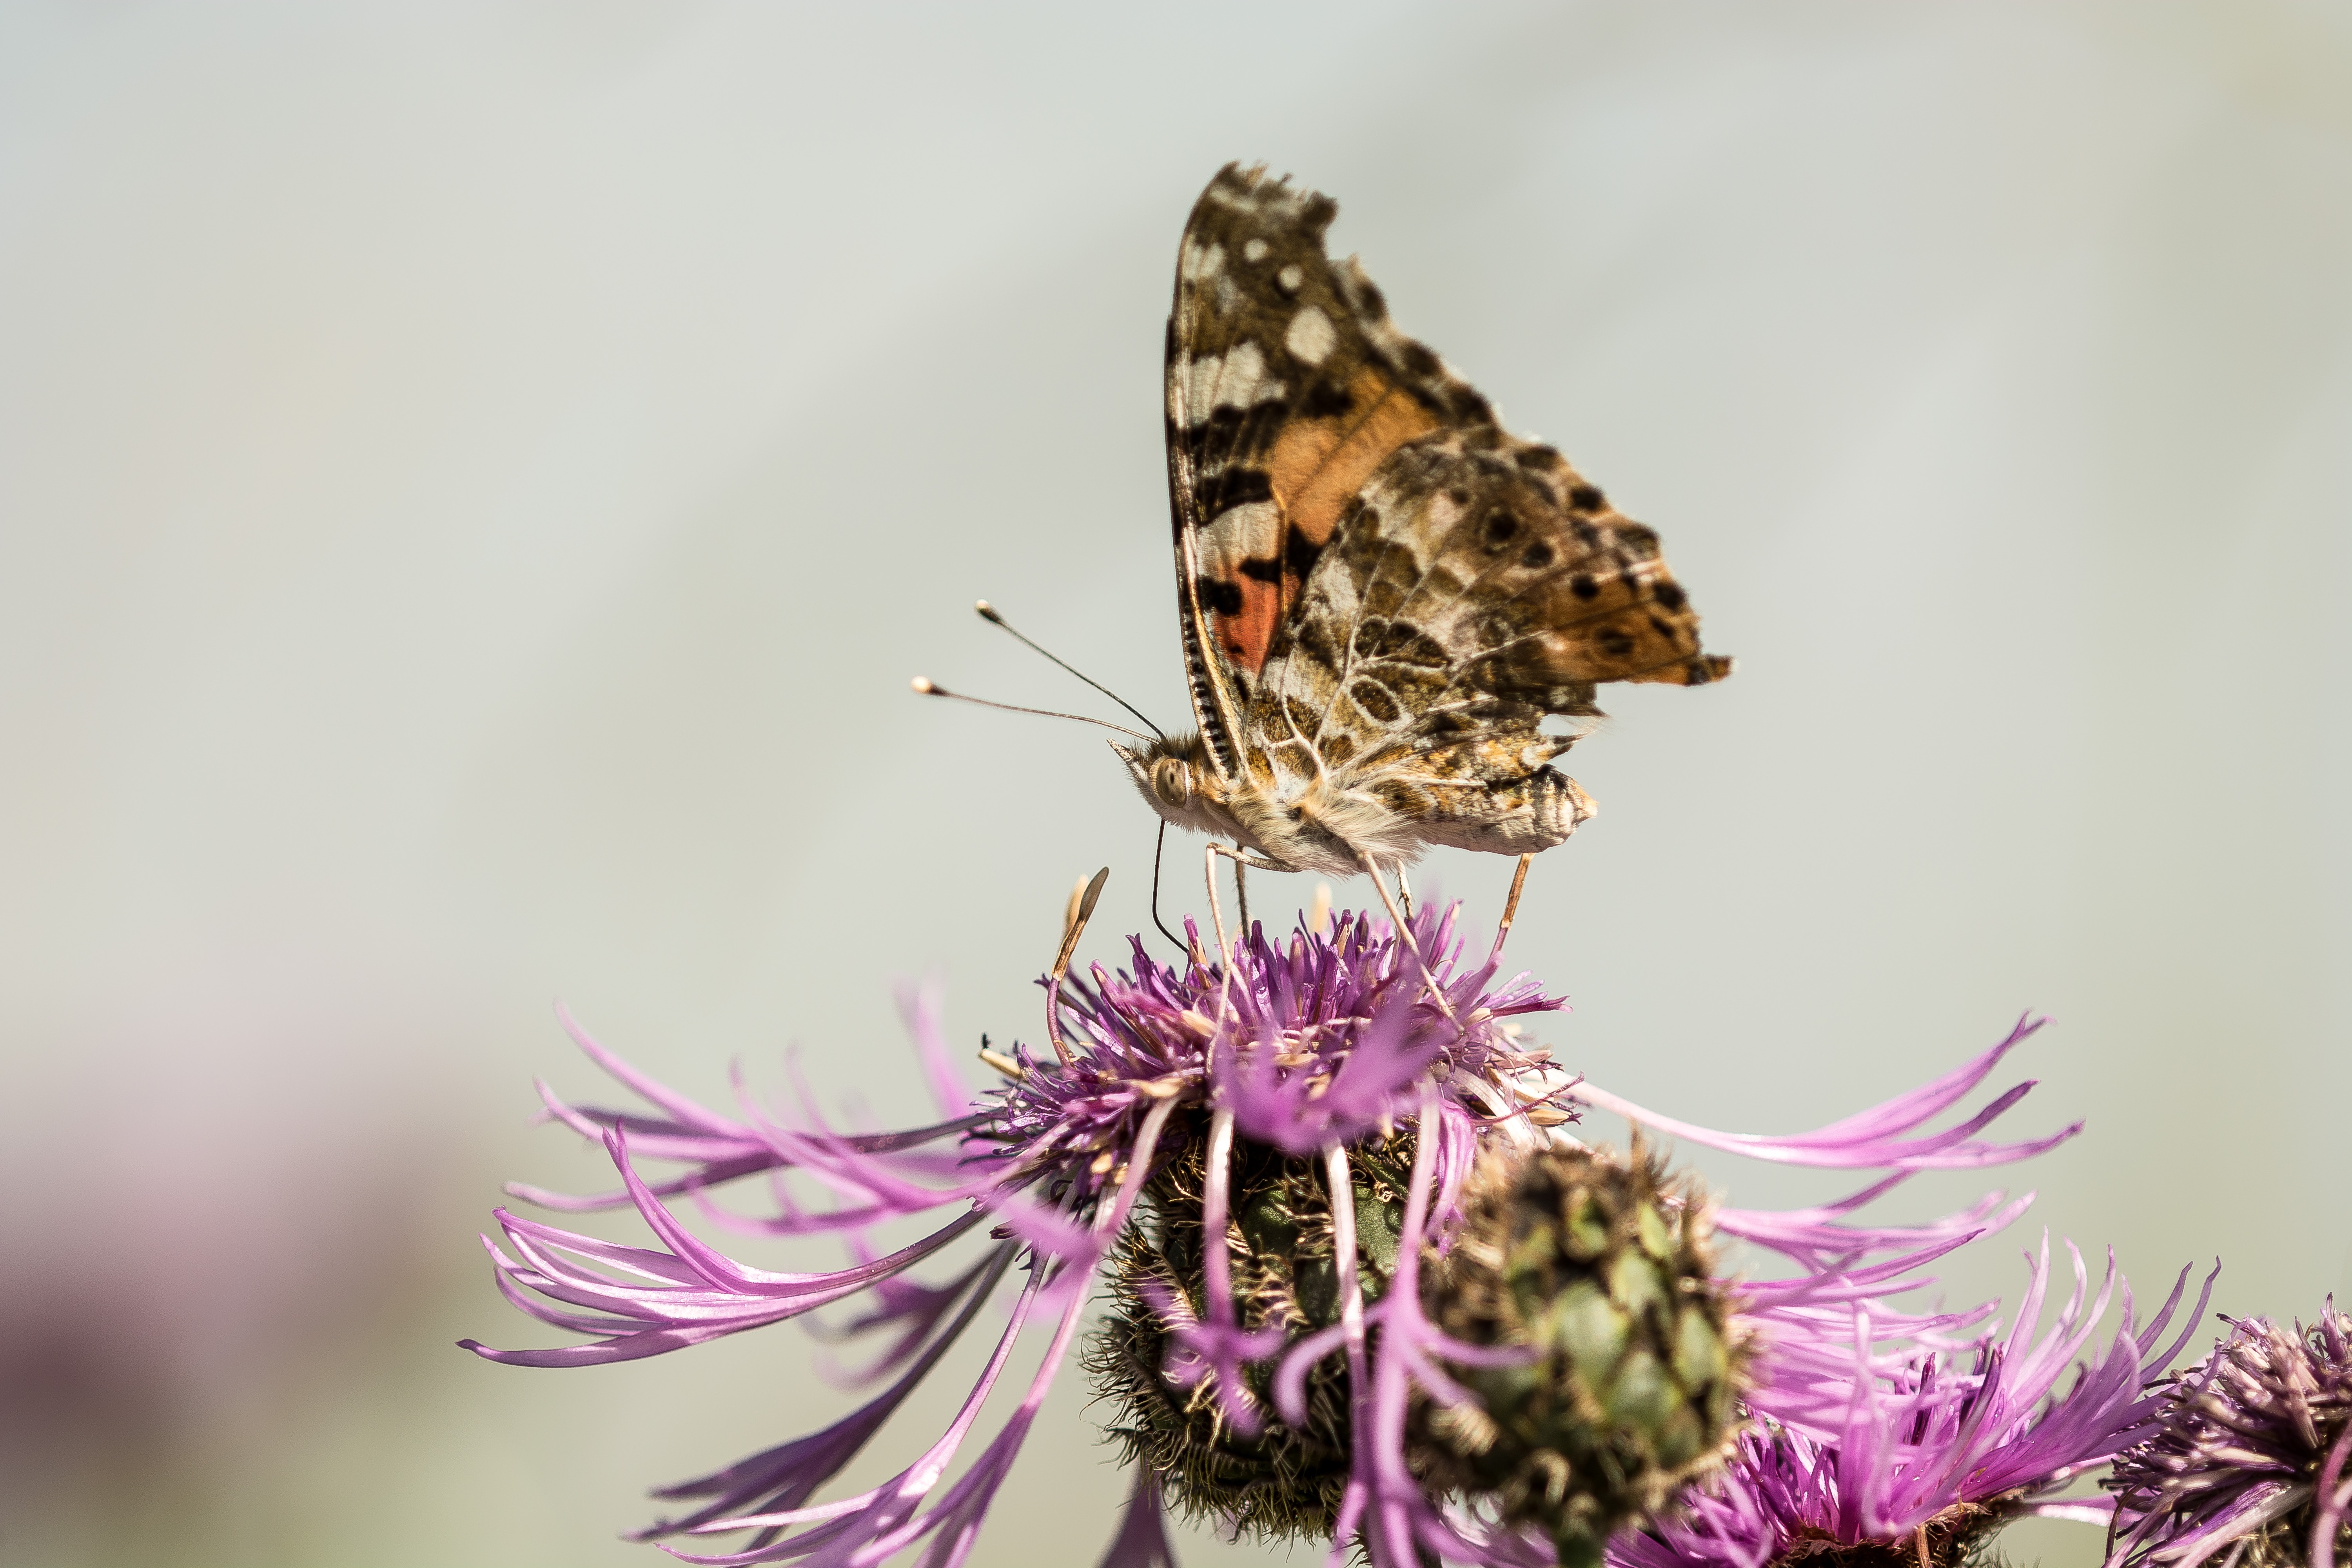
blossom, plant, photography, flower, petal, bloom, insect, macro, botany, butterfly, flora, fauna, invertebrate, close up, nectar, macro photography, pollinator, moths and butterflies